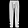
Label: Trouser